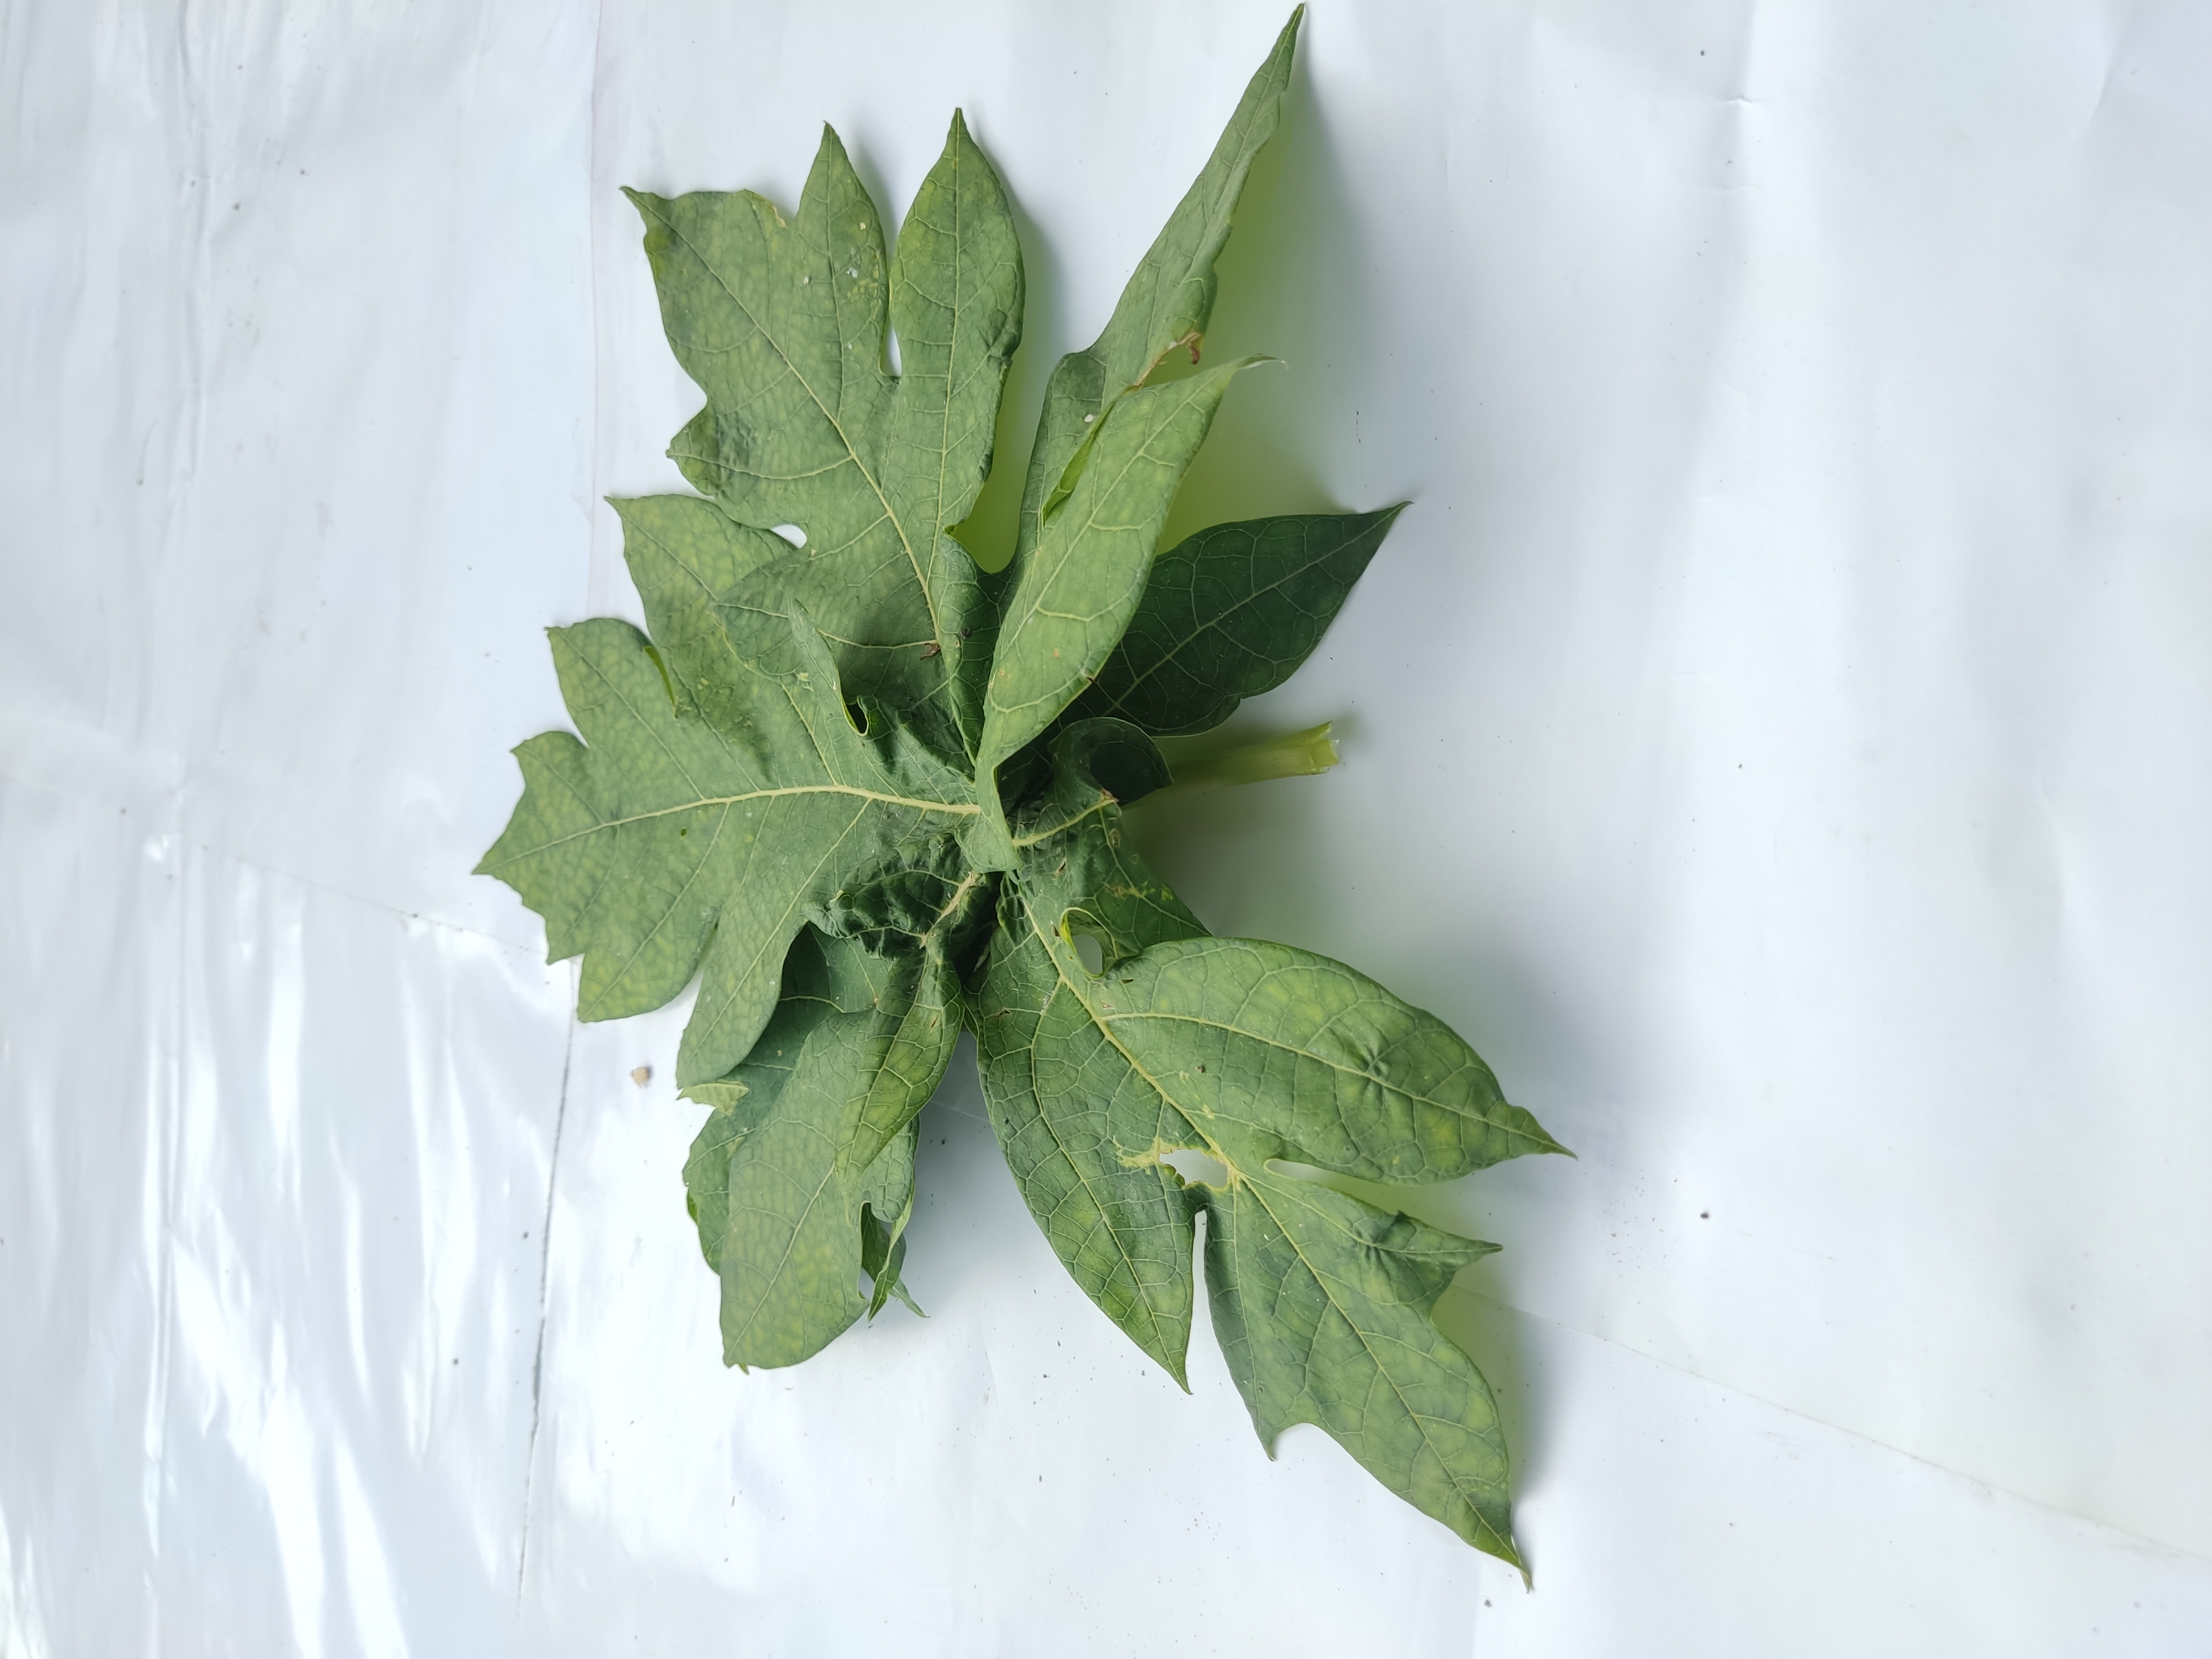
Label: Ring Spot